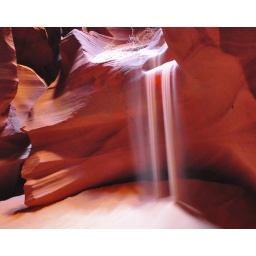
@ Antelope canyon near lake powell